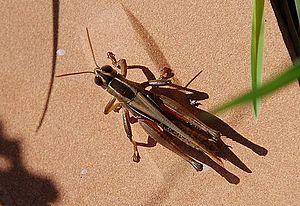
Les Eyprepocnemidinae sont une sous-famille d'orthoptères caelifères de la famille des Acrididae.
Eyprepocnemis plorans, le Criquet nageur ou Criquet pleureur, est une espèce de criquets de la famille de Acrididae et de la sous-famille des Eyprepocnemidinae. C'est le seul membre de cette sous-famille rencontré en Europe.